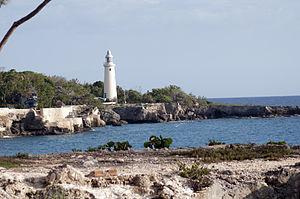
Le phare de Negril est un phare situé sur South Negril Point dans la Paroisse de Westmoreland, en Jamaïque.